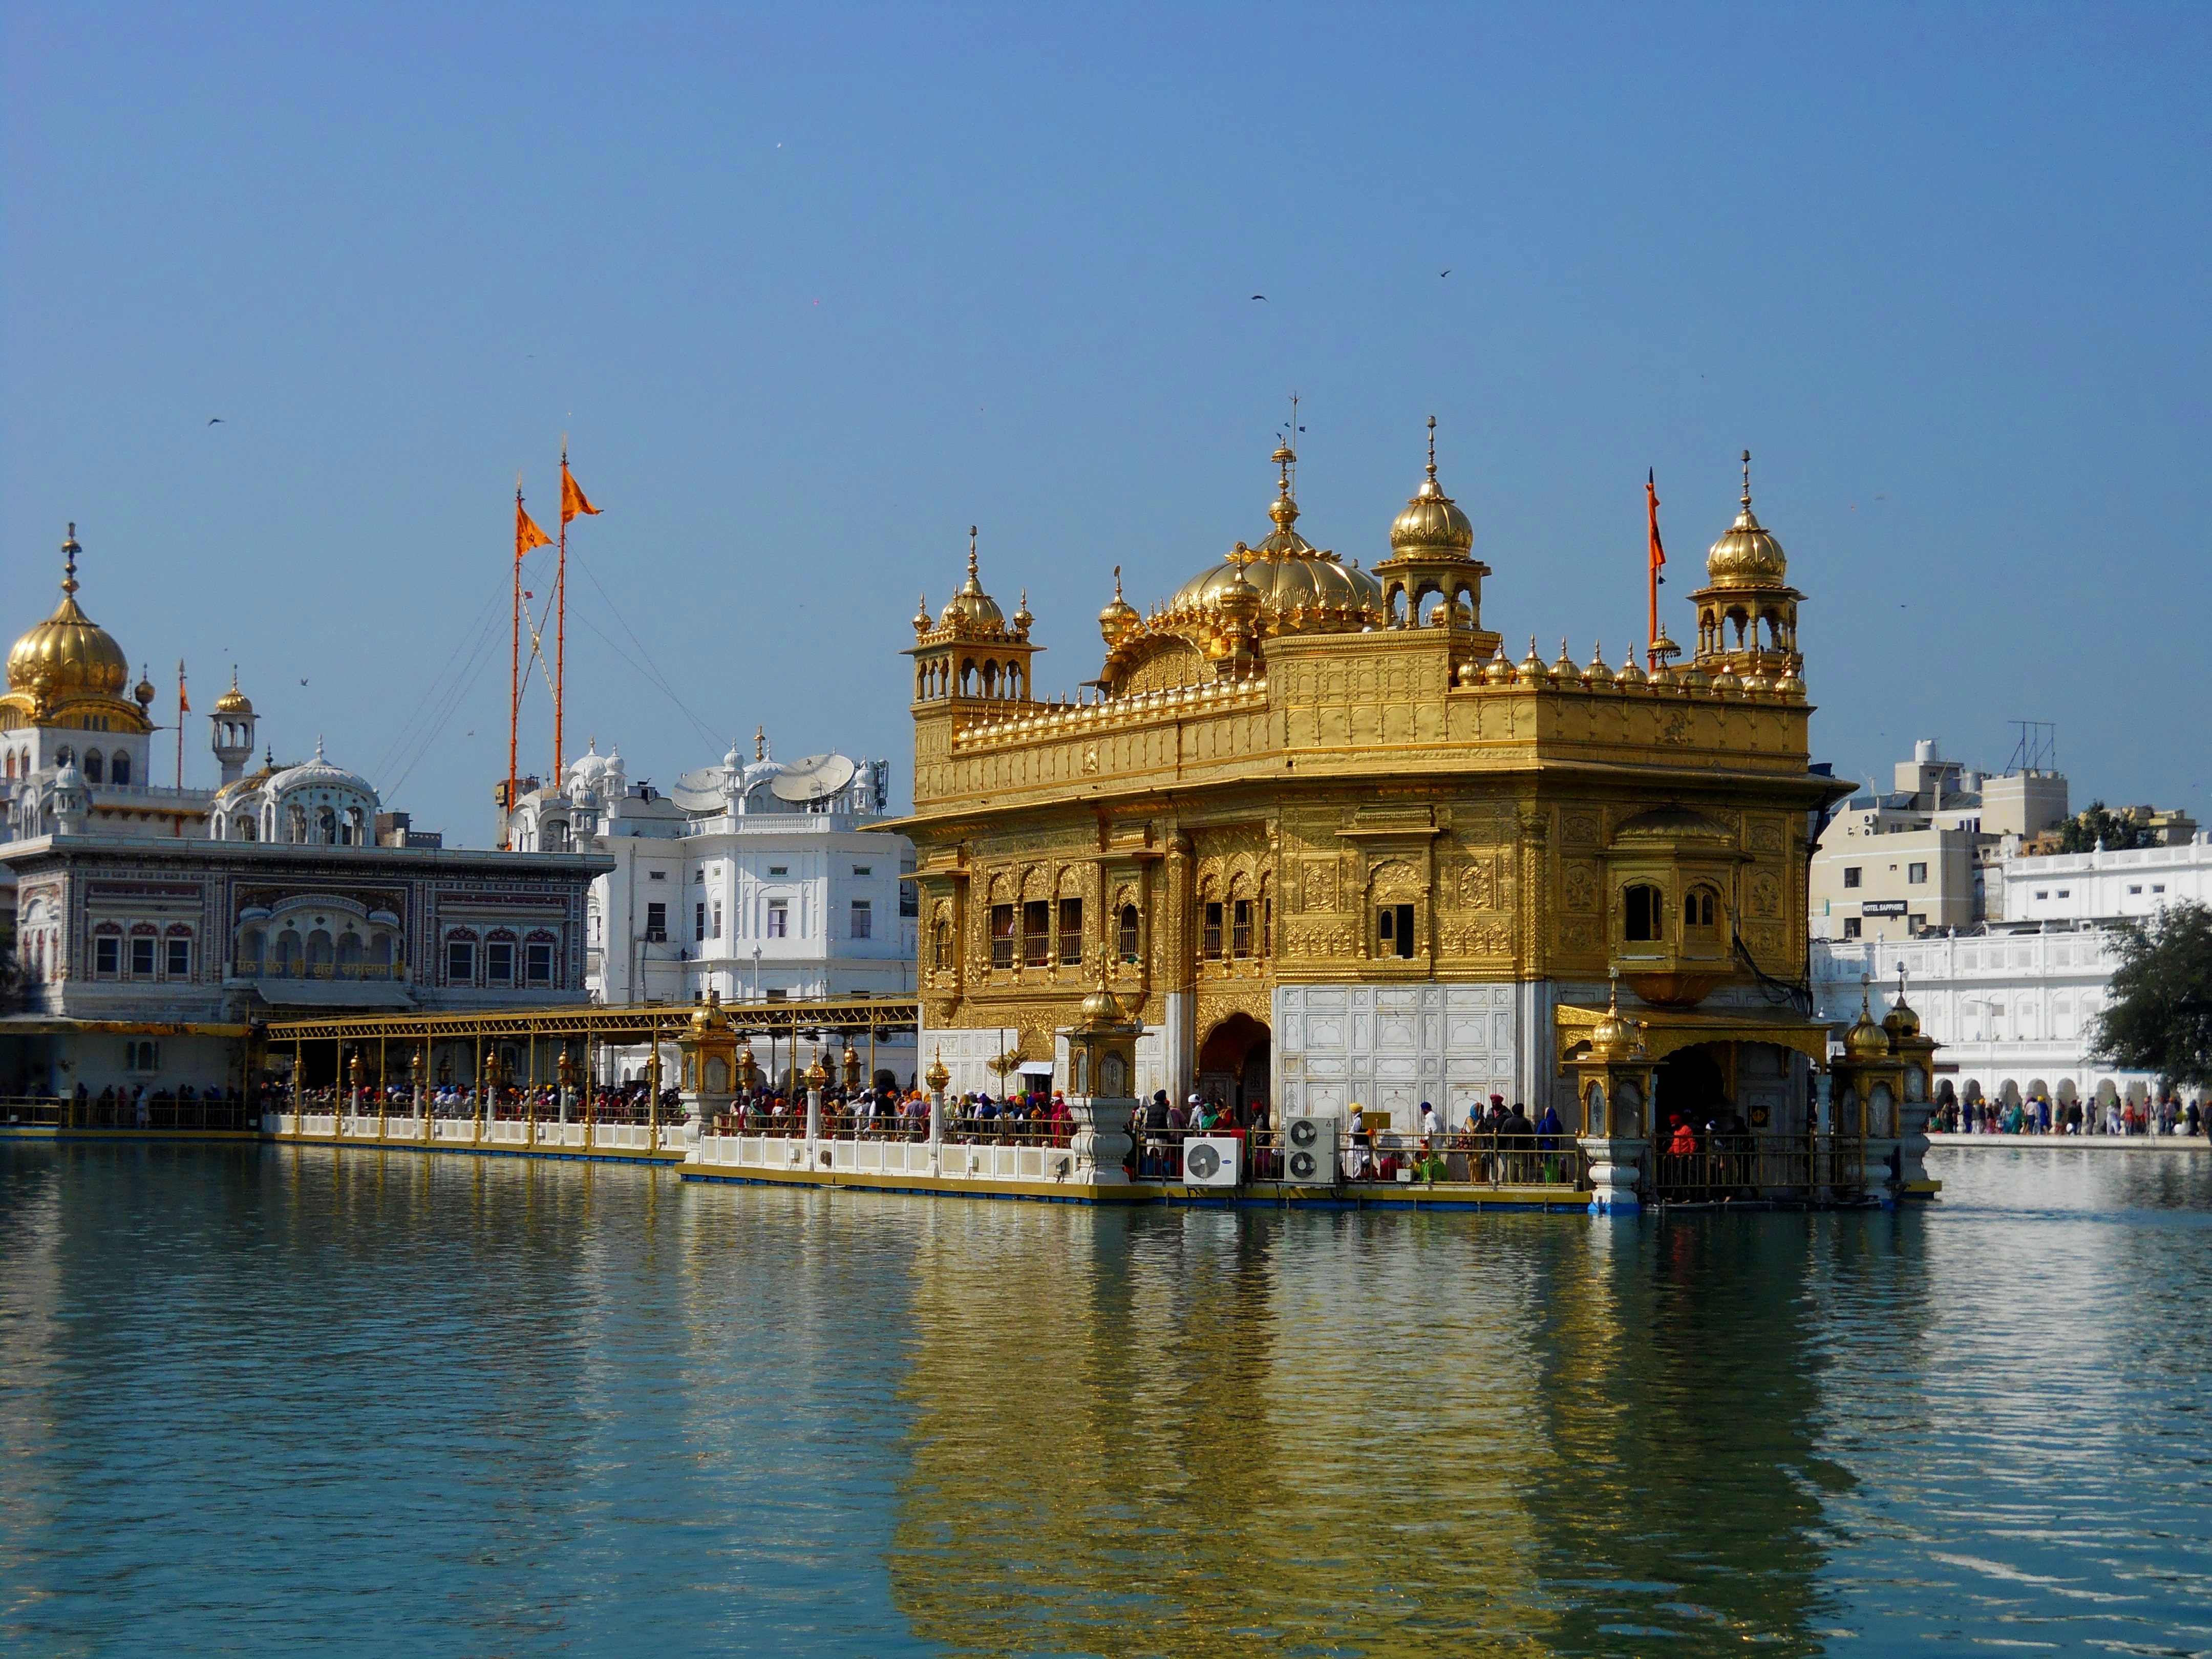
sea, sky, town, palace, city, cityscape, travel, village, spring, golden, vehicle, landmark, tourism, side view, place of worship, background, gold, temple, landscapes, god, tours, unesco world heritage site, punjab, hindu temple, historic site, amritsar